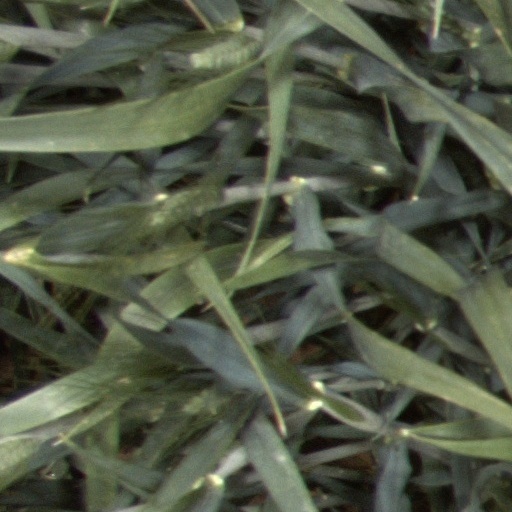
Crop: wheat